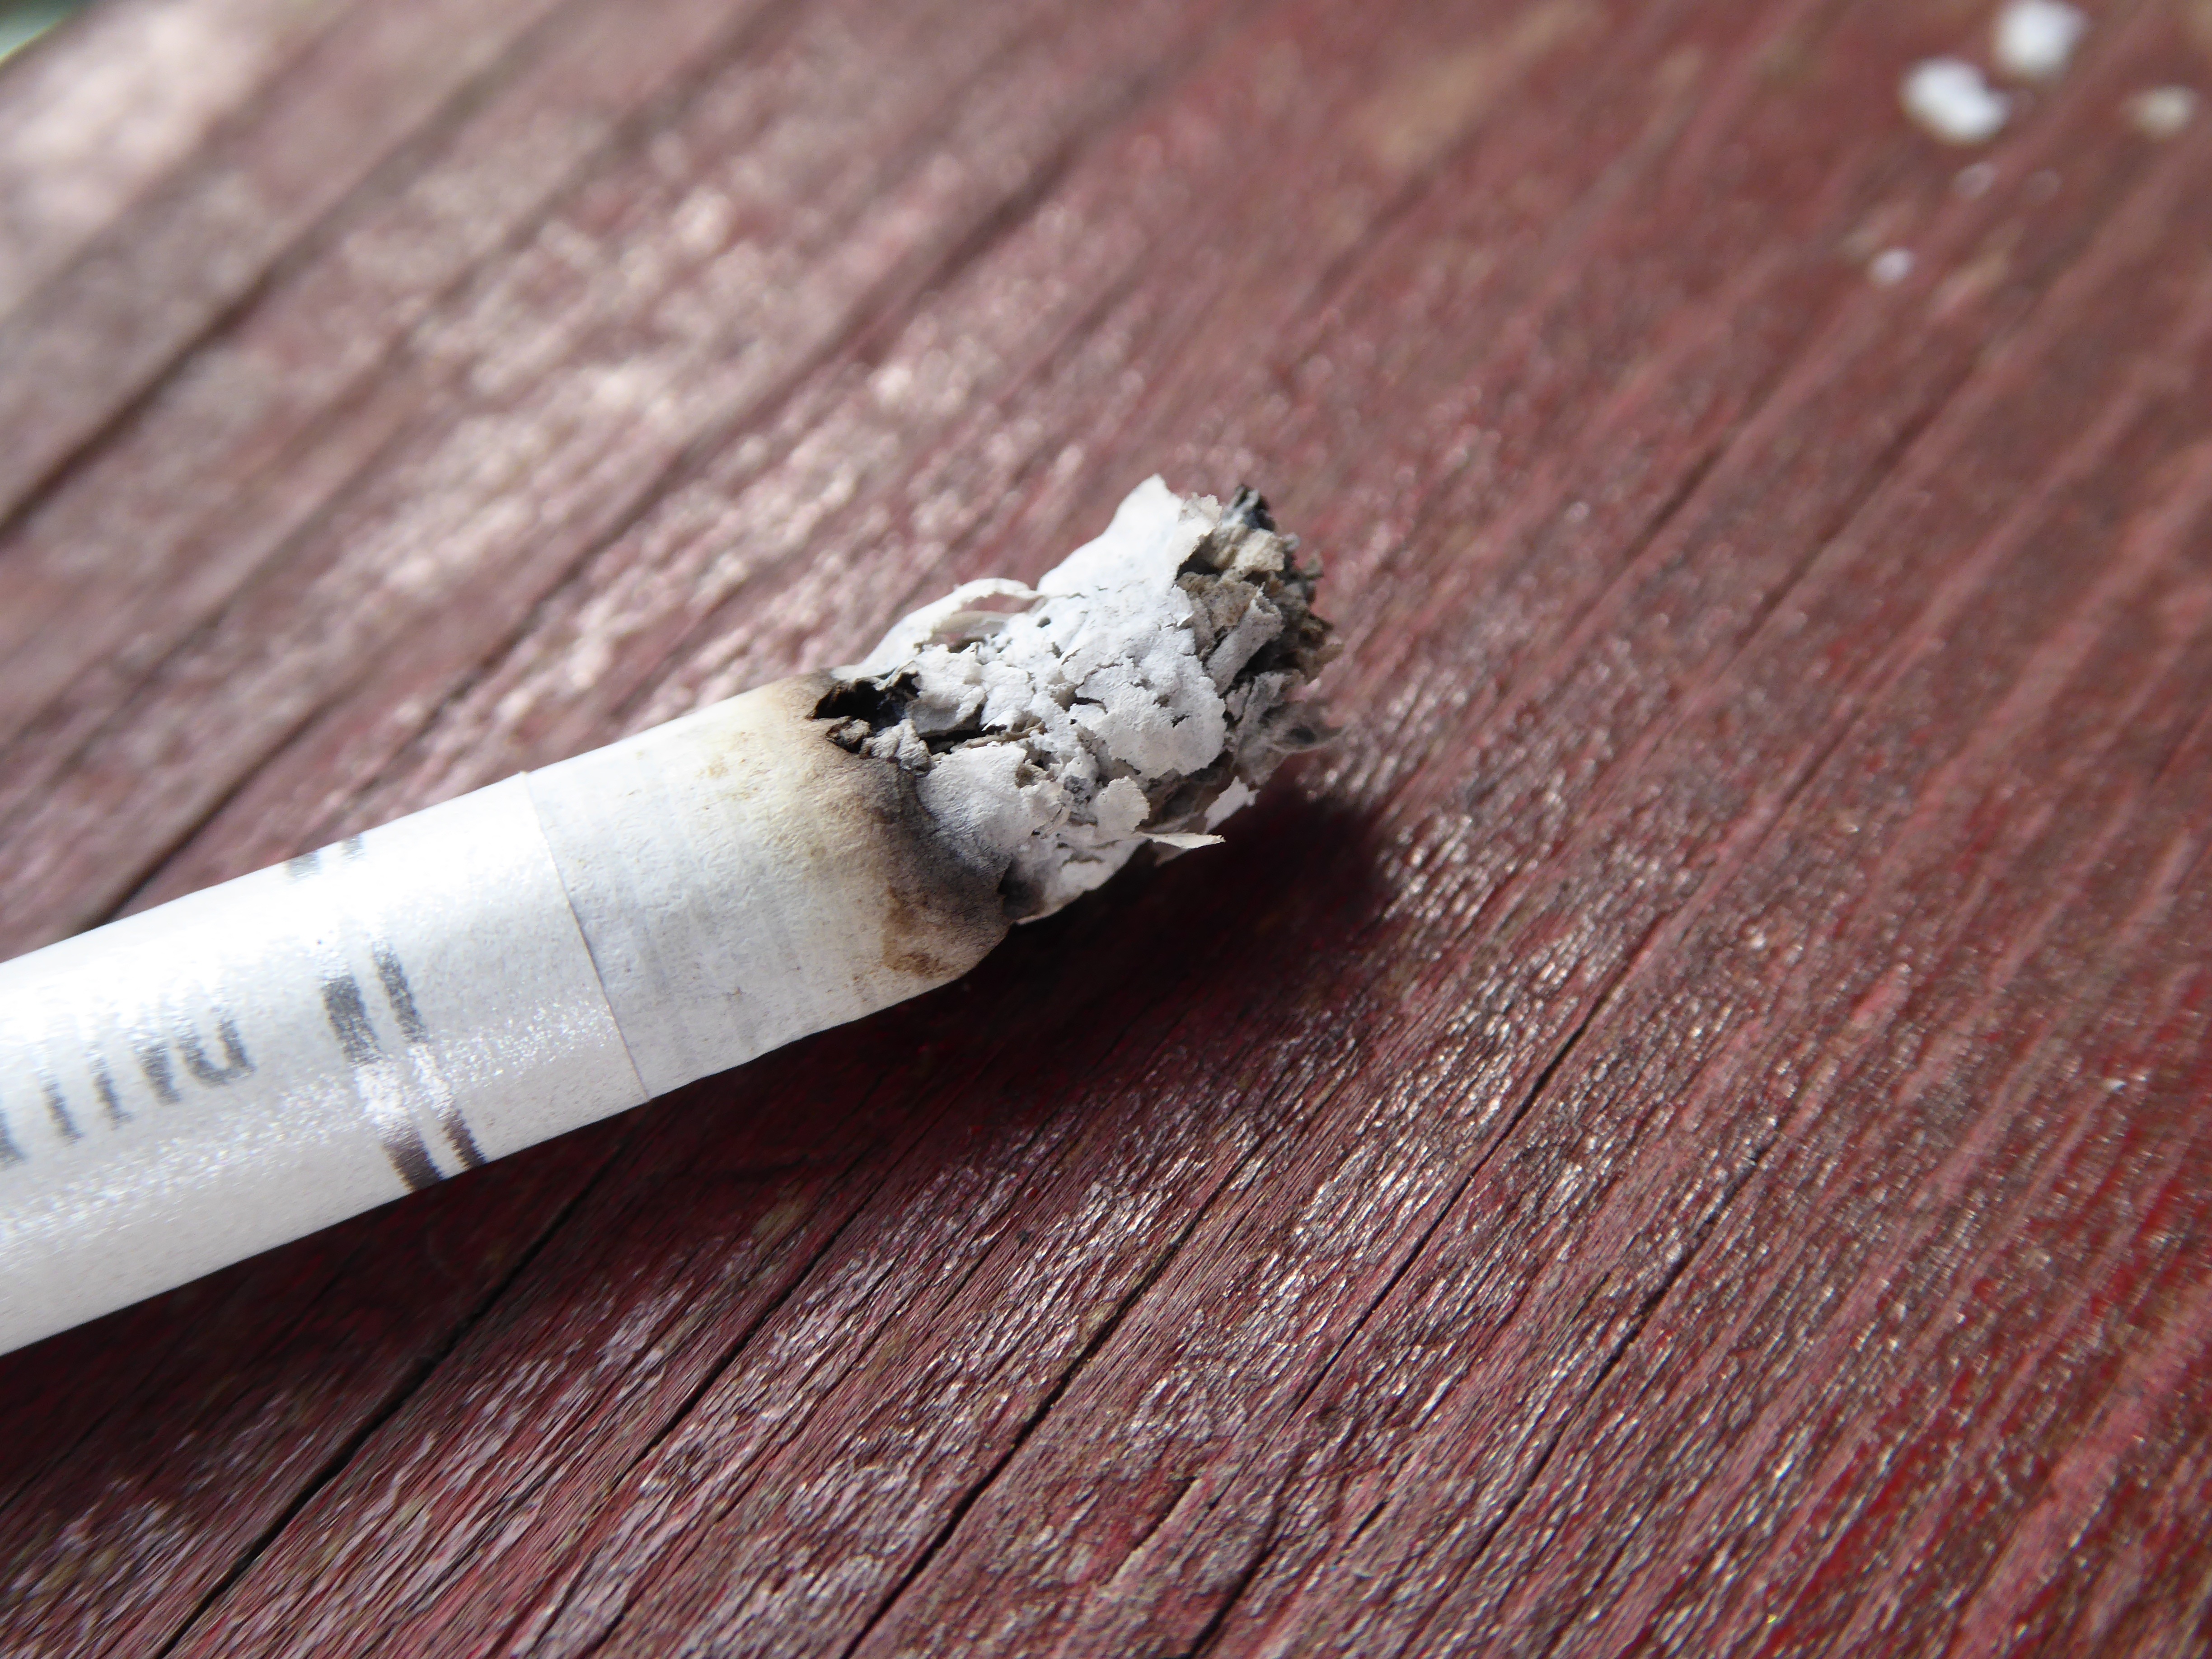
hand, wood, smoke, finger, insect, cigarette, close up, cigarette butt, macro photography